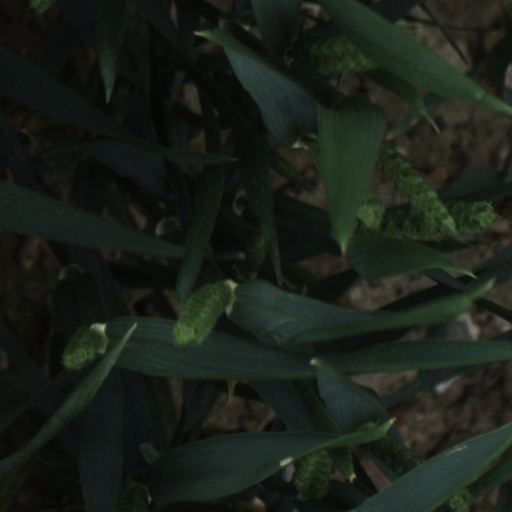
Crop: wheat